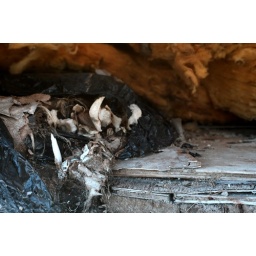
animal remains in a bag